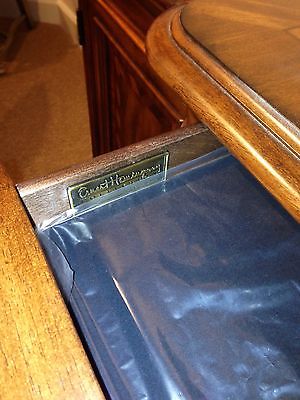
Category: cabinet